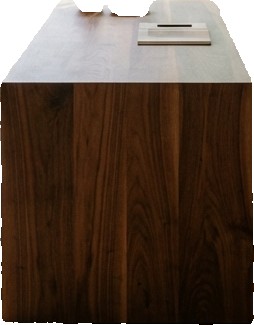
Surface category: table